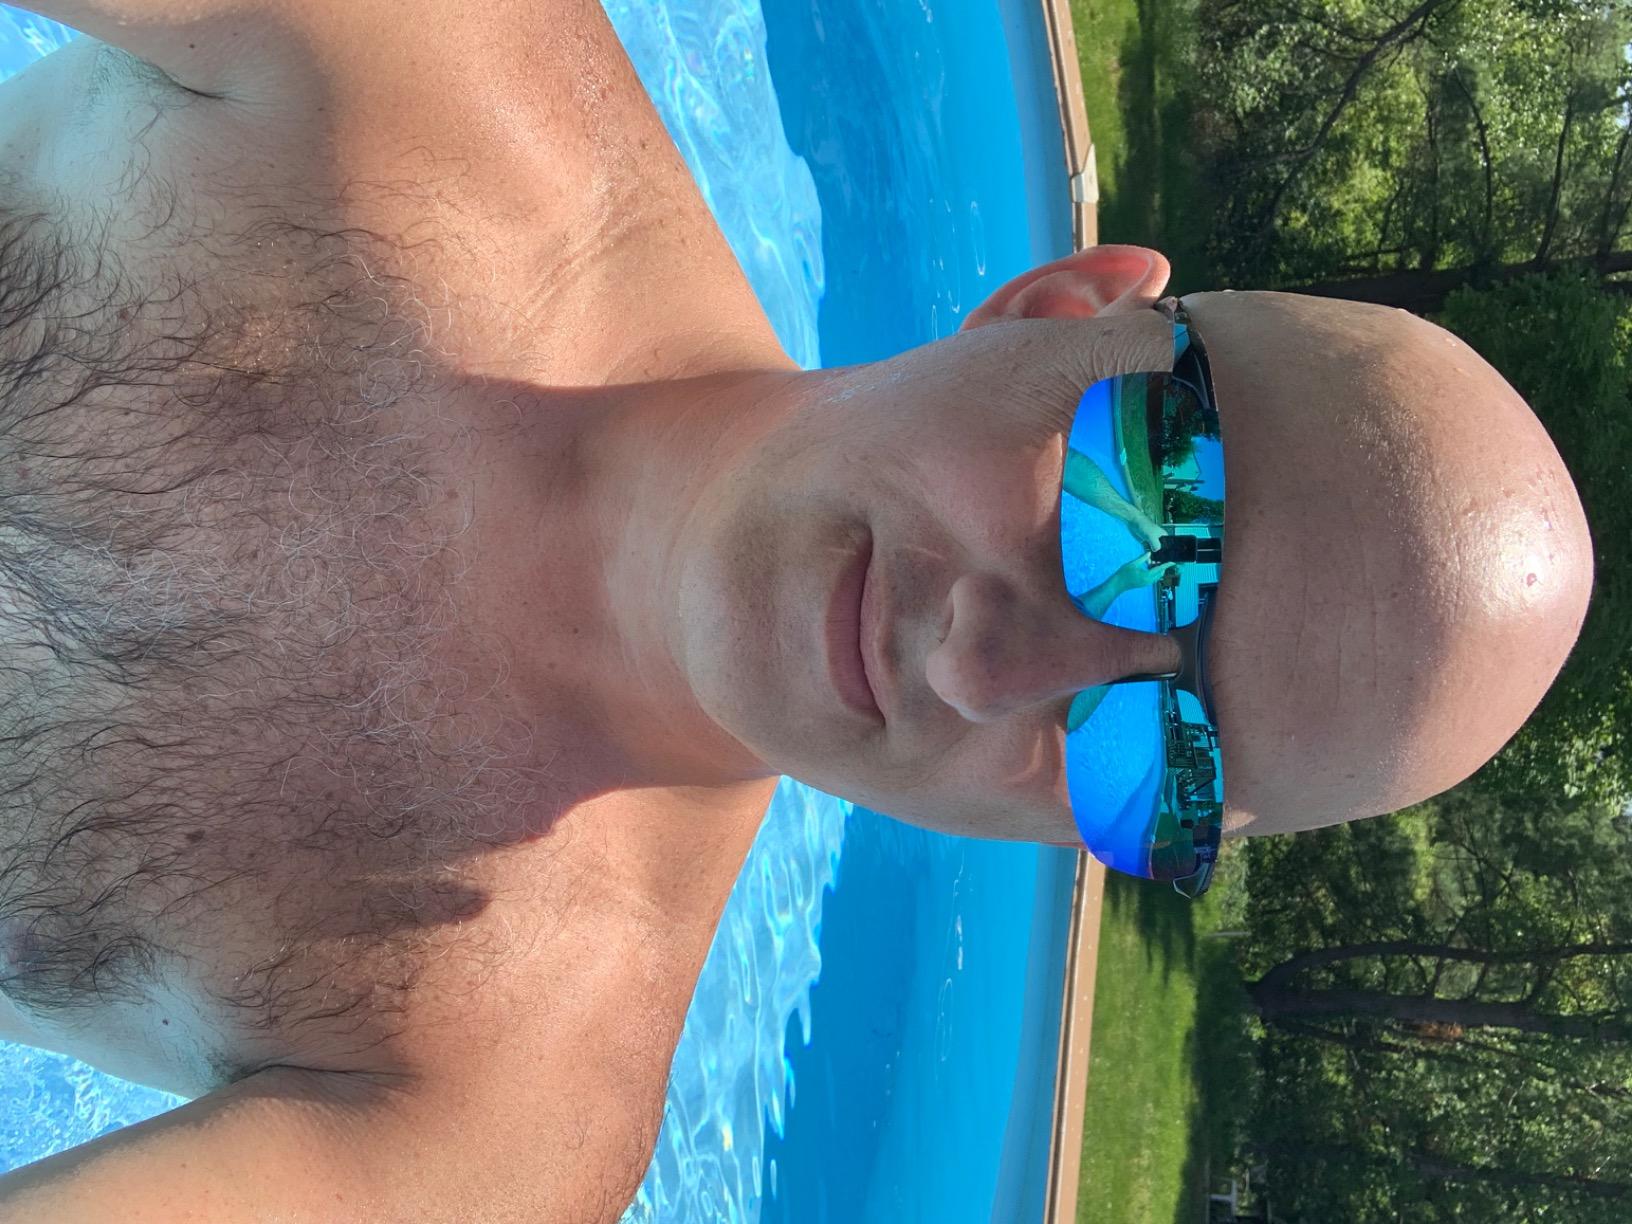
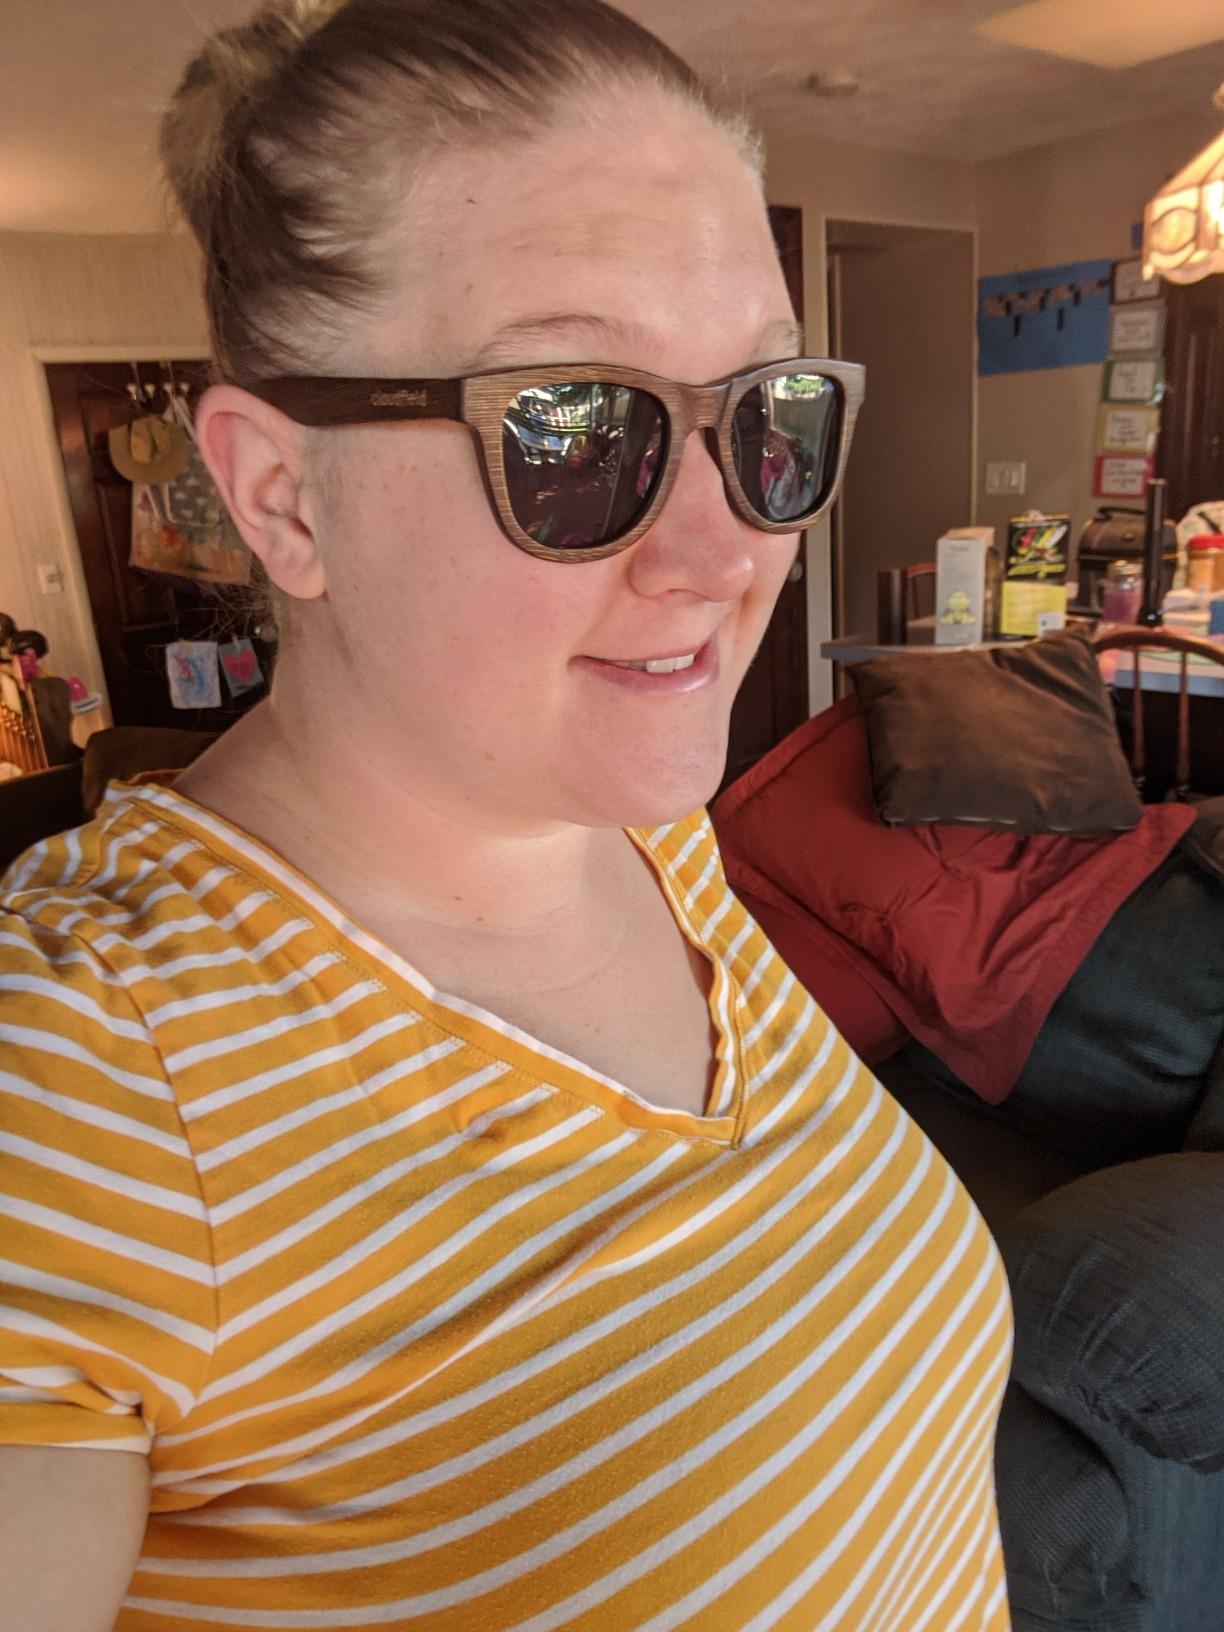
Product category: accessories_sunglasses
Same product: no